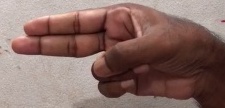
ASL sign: H